William Underwood Company

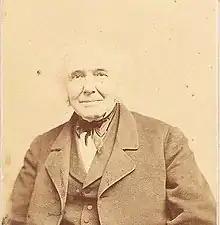
William Underwood (1787–1864).

Before moving to the United States, William Underwood (1787–1864) worked as an apprentice at Mackey & Company in London, bottling food and exporting it to South America. He moved to the United States in 1817, arriving at New Orleans. According to family legend he walked from New Orleans to Boston.